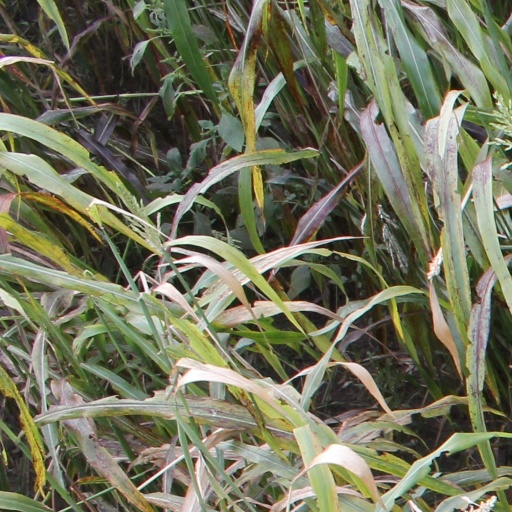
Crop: sorghum